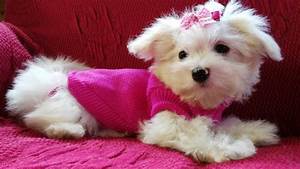
Label: cane